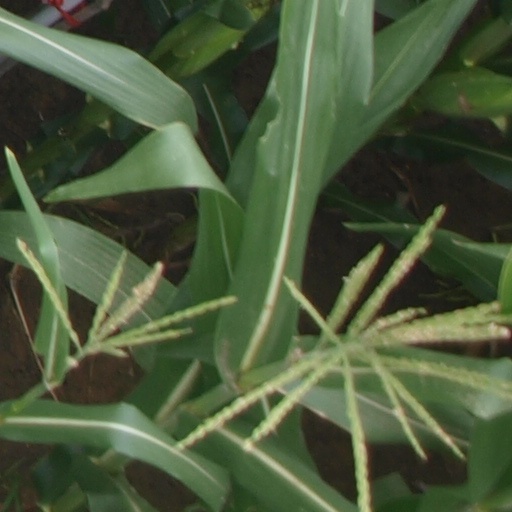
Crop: maize; corn